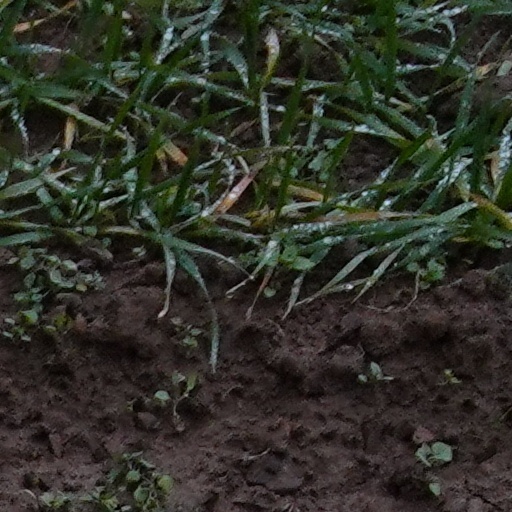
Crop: wheat